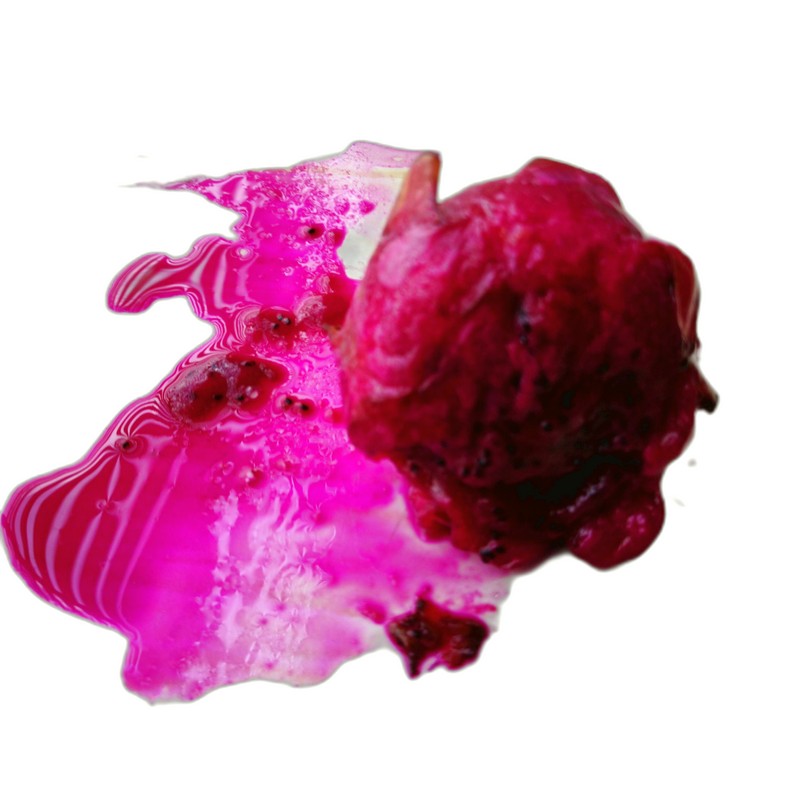
Label: Defect Dragon Fruit